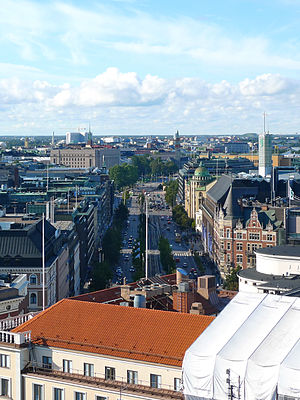
Mannerheimintie
Udsigt over Mannerheimintie
Mannerheimintie er en gade i det centrale Helsinki, Finland. Gaden er opkaldt efter den finske officer og statsmand Carl Gustaf Mannerheim. Den hed oprindeligt Heikinkatu, navngivet efter Robert Henrik Rehbinder, men blev omdøbt efter Vinterkrigen i 1939-40. Mannerheim selv red sejrrigt ned af Heikinkatu, da hans styrker i forbindelse med den finske borgerkrig i 1918 generobrede Helsinki fra de røde. Der står i dag en rytterstatue af Mannerheim på Mannerheimintie foran Kiasma-museet.